Tyson Yoshi

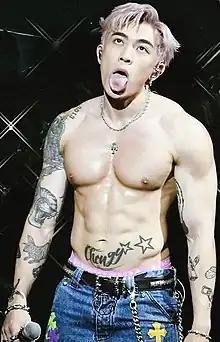
Tyson Yoshi at his concert in 2022

Ben Cheng Tsun Yin (born 17 July 1994), better known by his stage name Tyson Yoshi, is a Hong Kong independent singer, songwriter, and MV director. He made his debut in 2018 with his single "To My Queen."